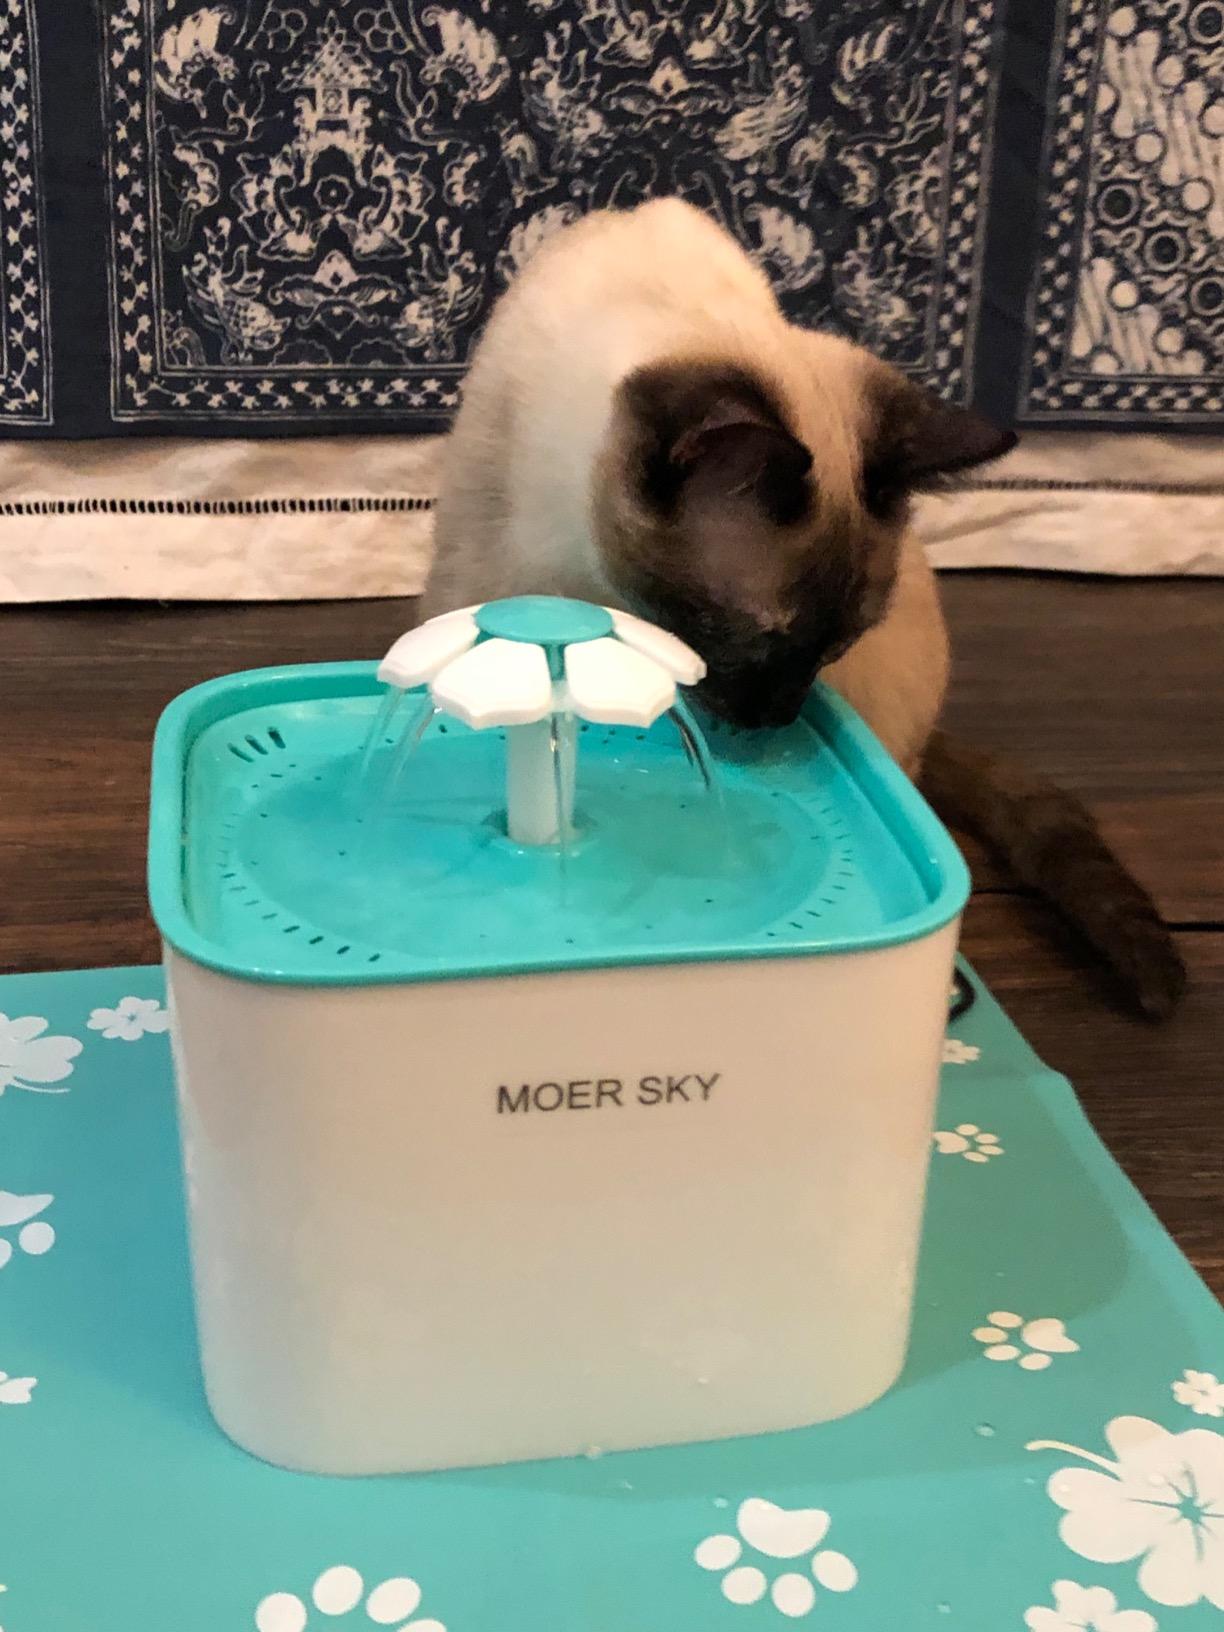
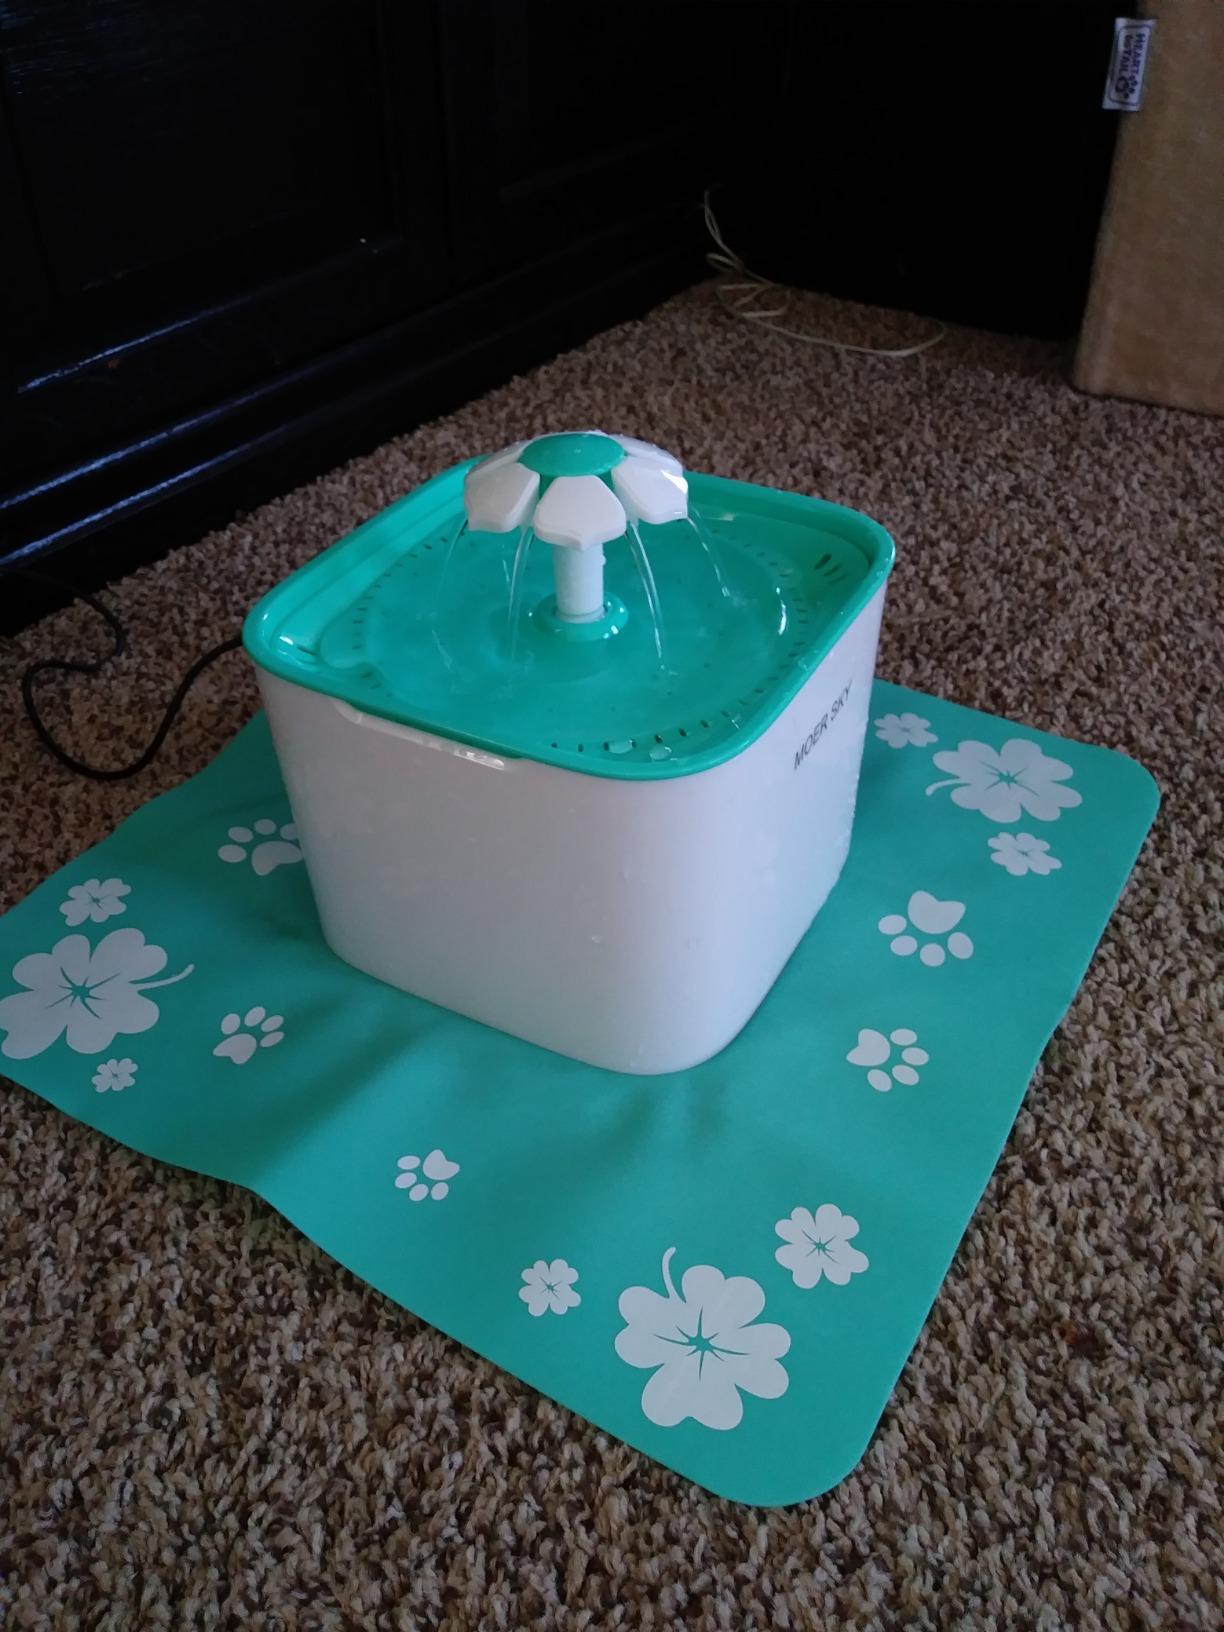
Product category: items_bowl
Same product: yes